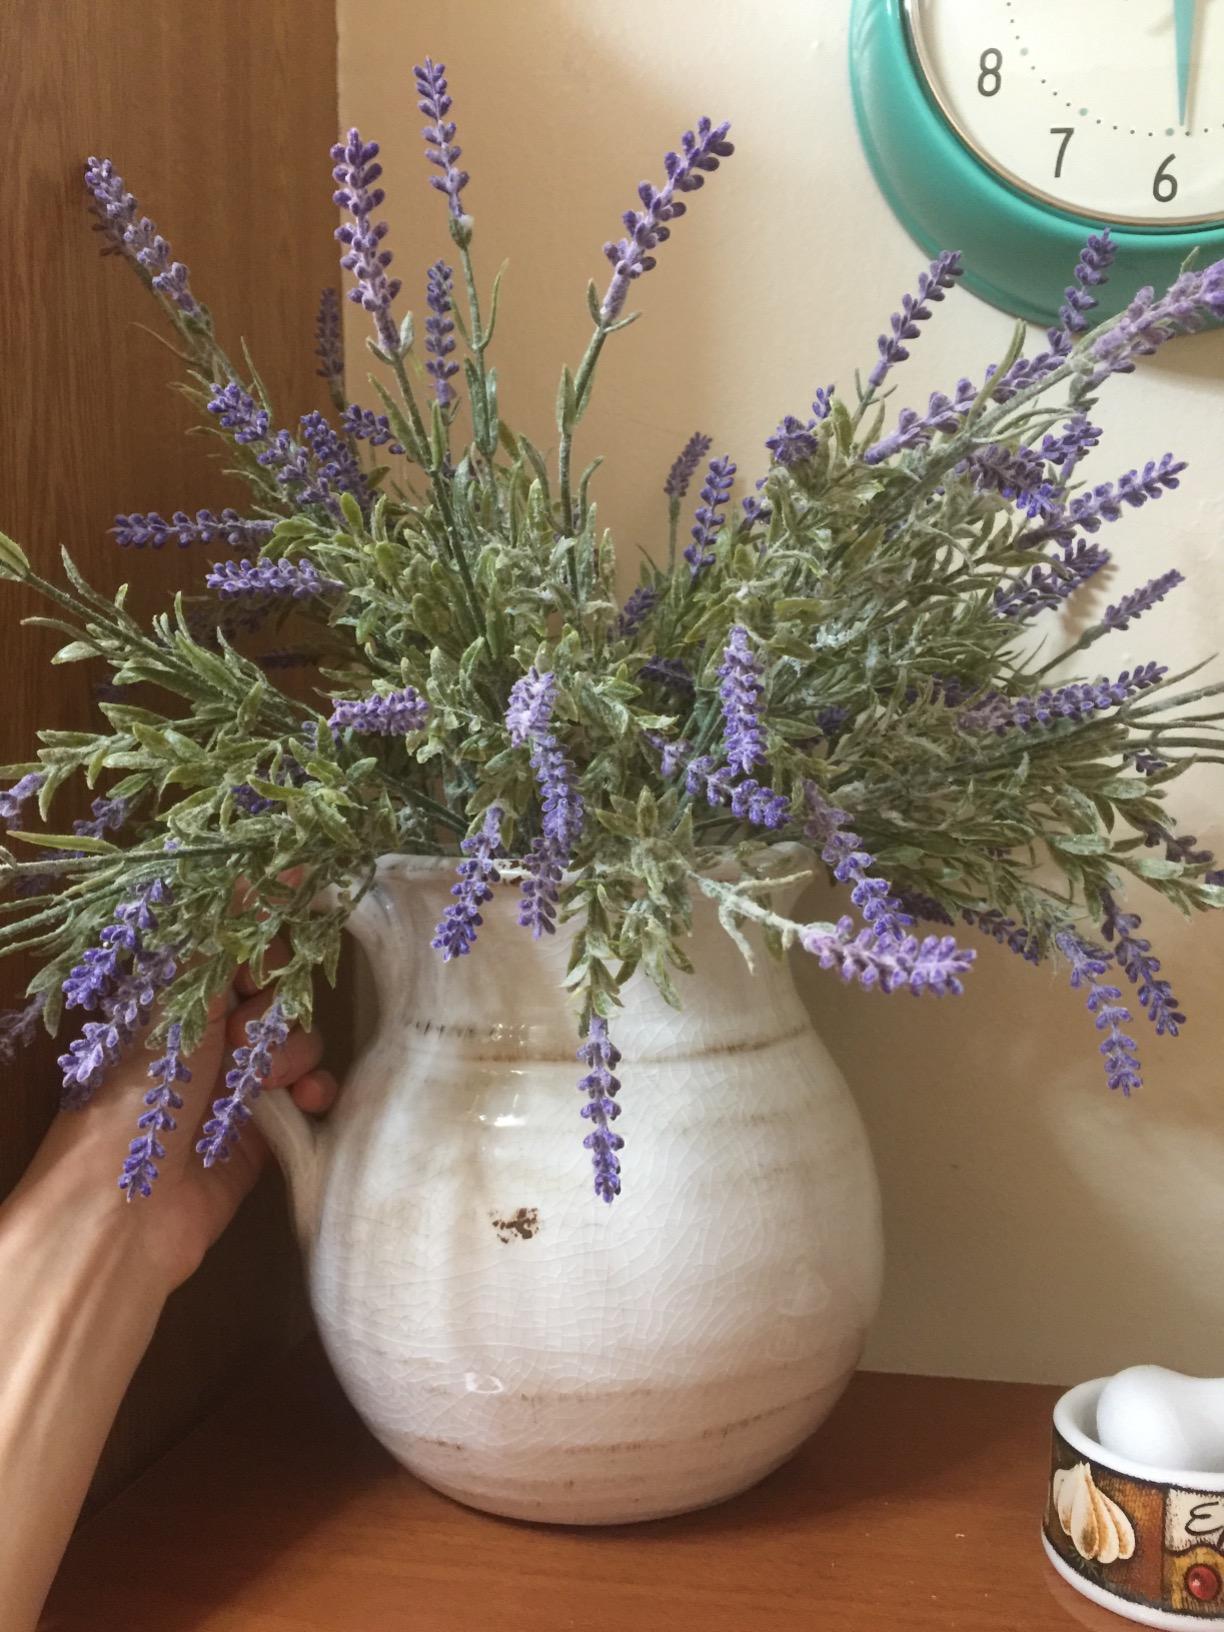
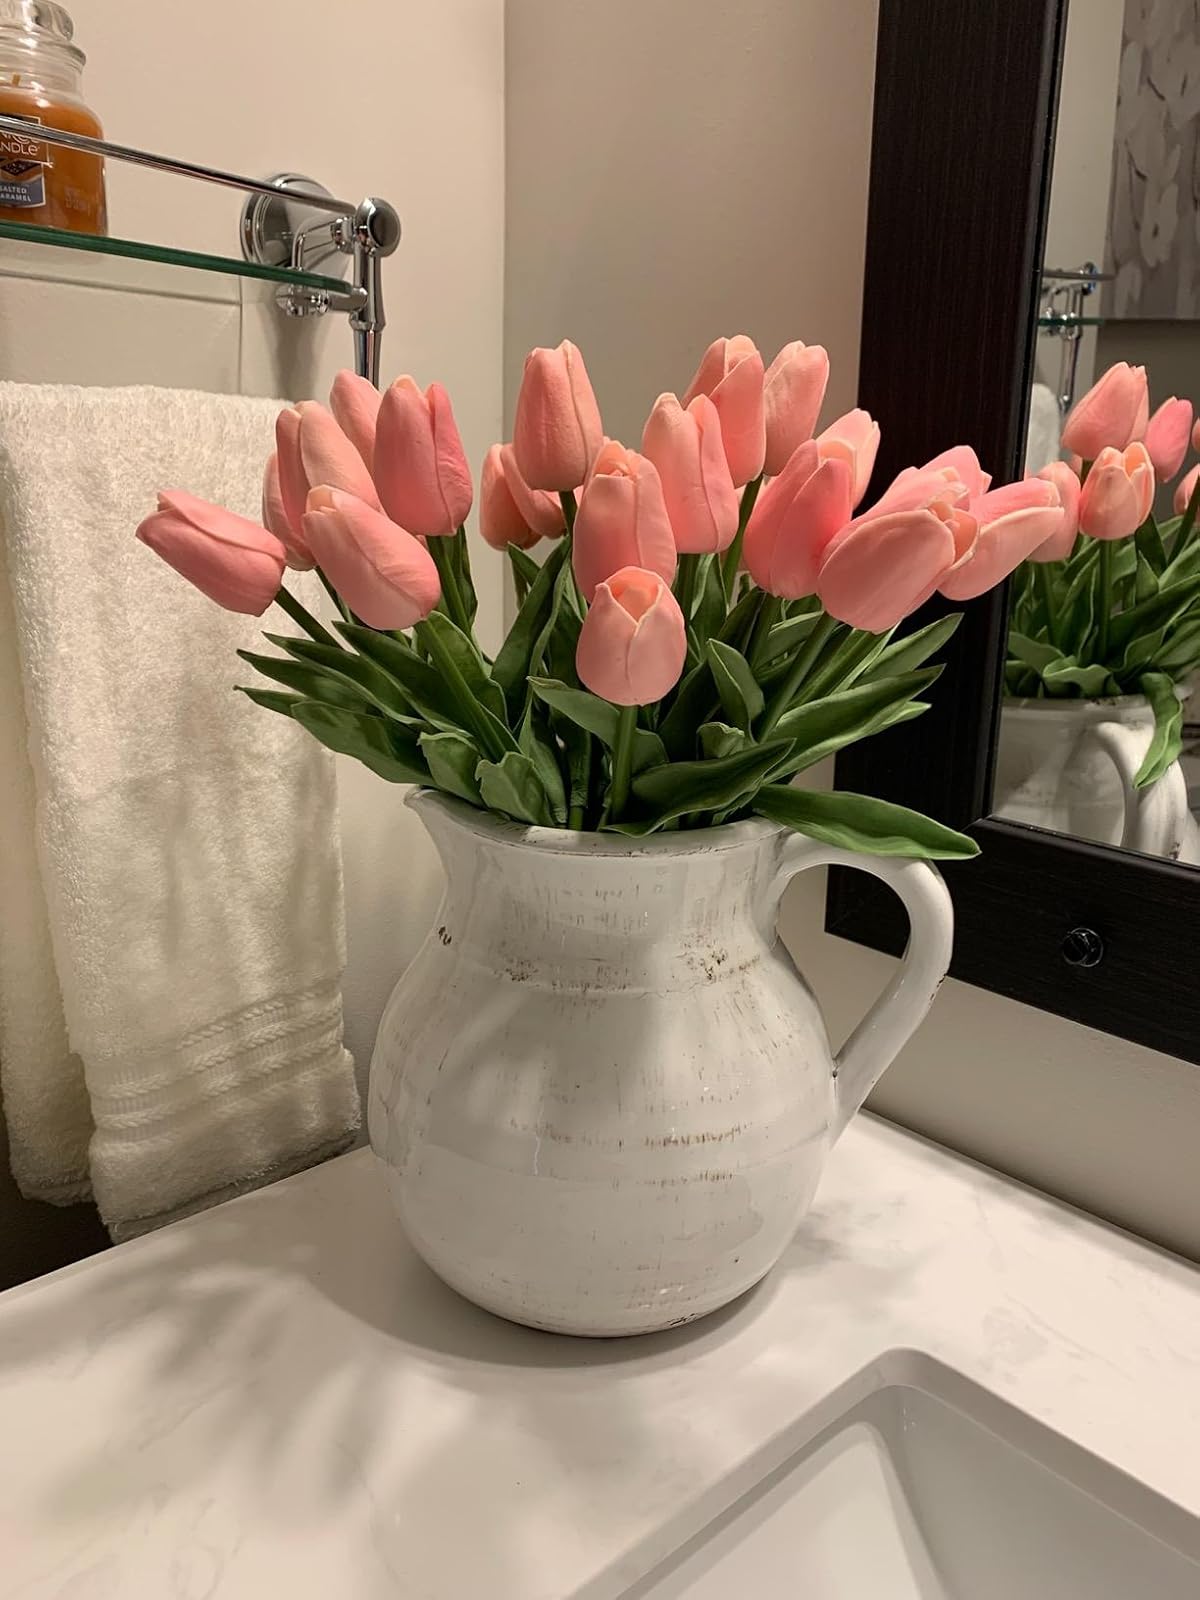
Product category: vase
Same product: yes